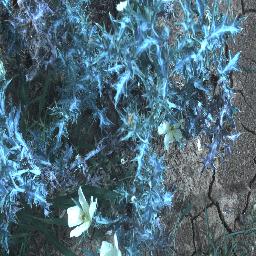
Label: negative